Matthew O'Neill (filmmaker)

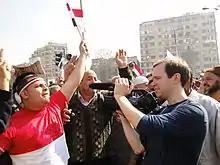
O'Neill filming in Tahrir Square in 2011

Matthew O'Neill is a documentary filmmaker best known for his work on the HBO film "Baghdad ER", for which he and co-creator Jon Alpert won three Emmy Awards.